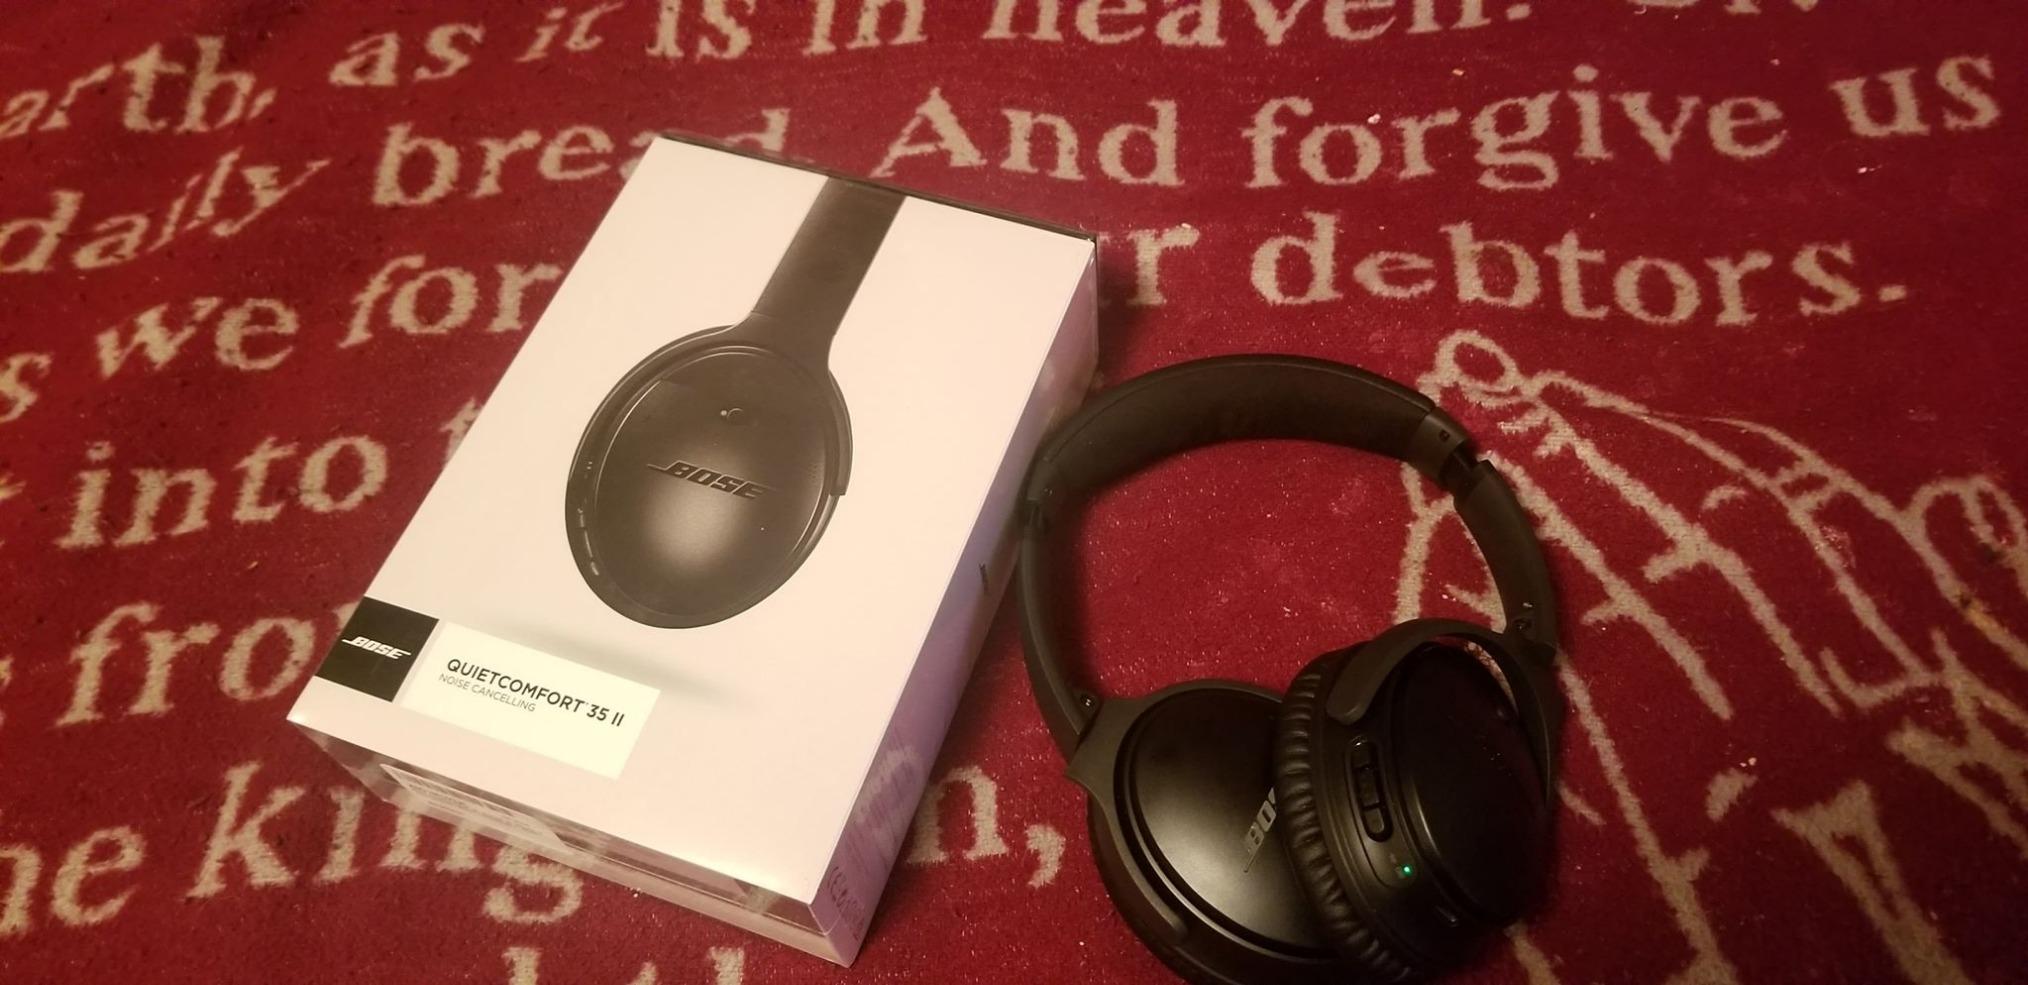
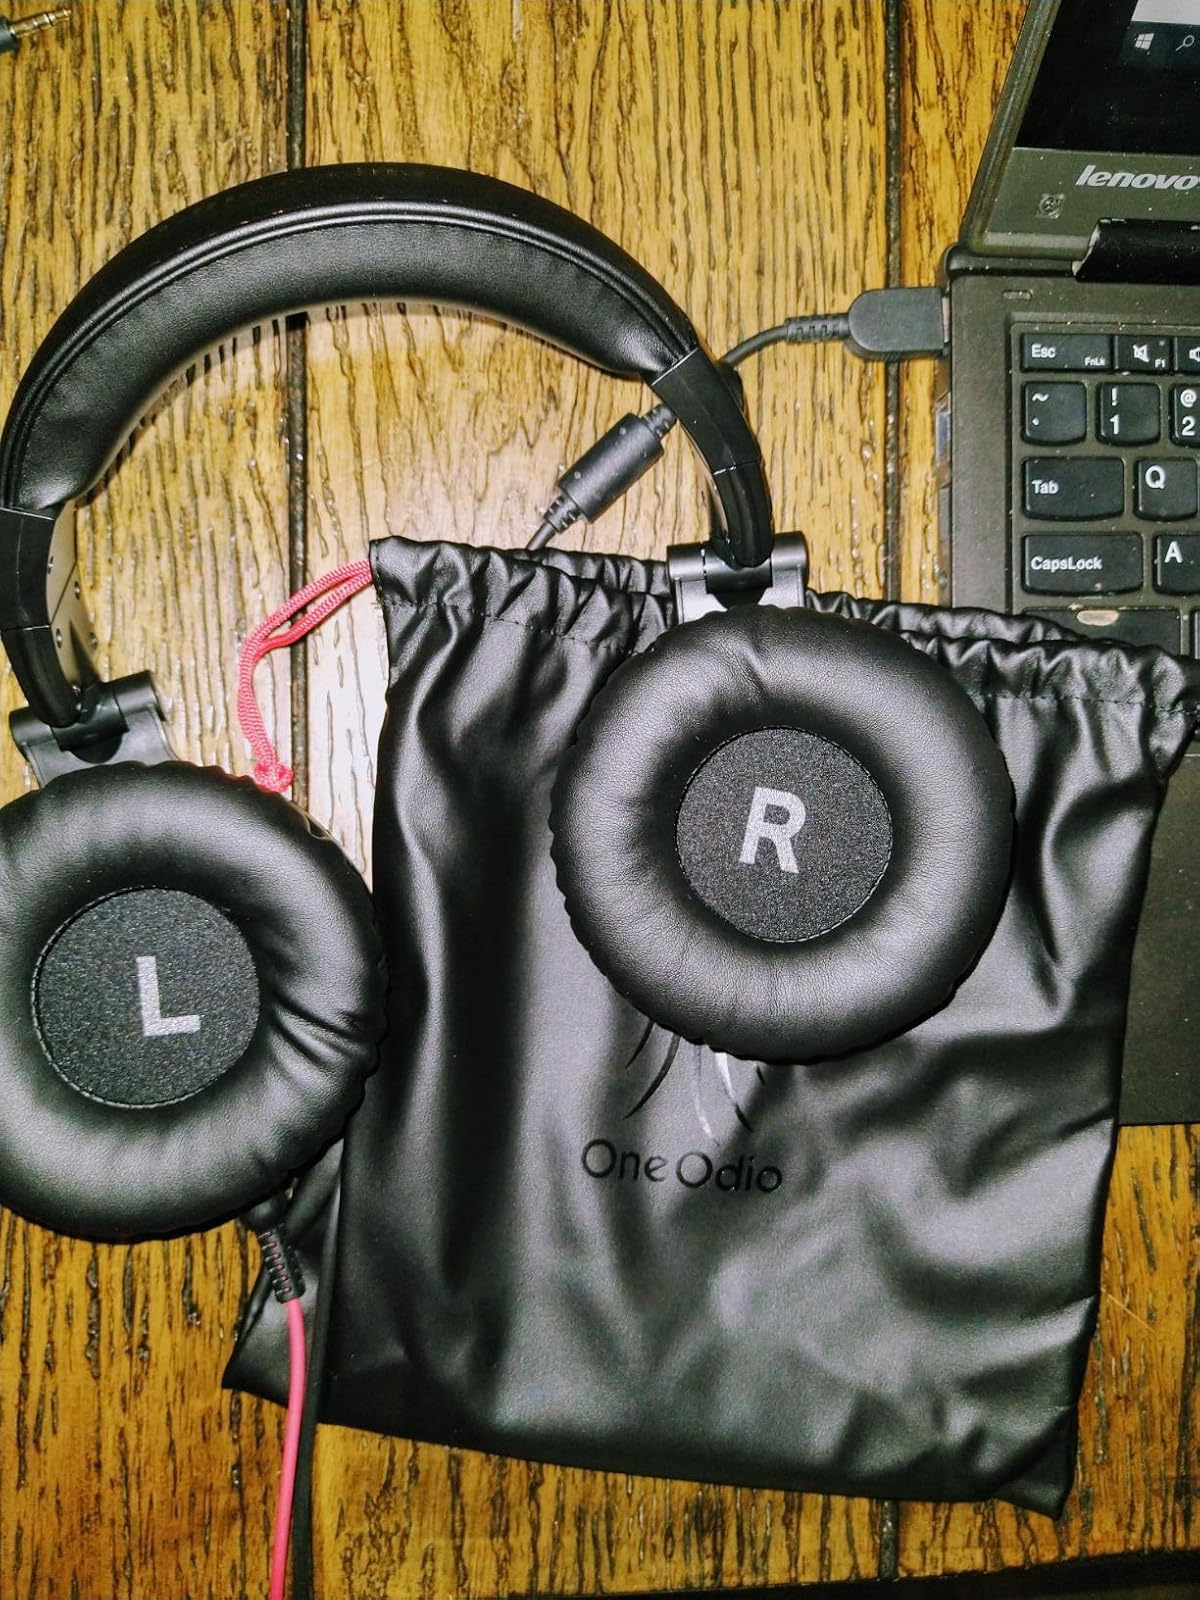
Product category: headphones
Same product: no